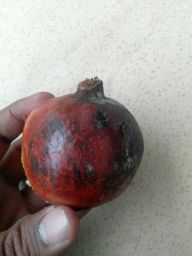
Fruit: Pomegranate
Quality: Bad